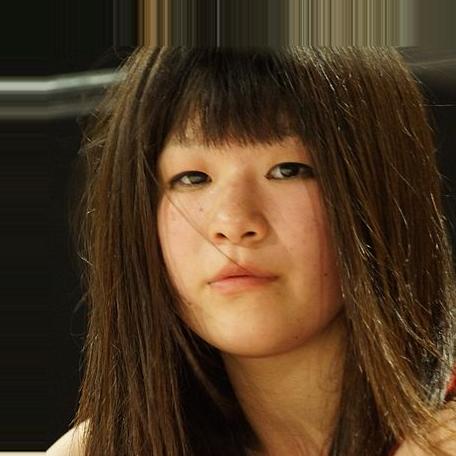
Age: 14